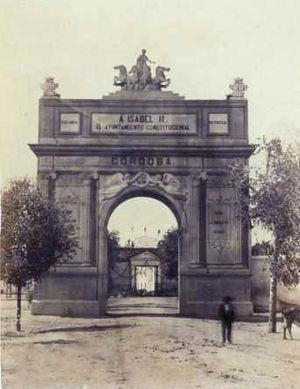
L'Arc d'Isabelle II était un arc de triomphe éphémère, aujourd'hui disparu, situé dans la ville de Cordoue, en Espagne. Ce mémorial fut construit en face de l'ancienne Puerta Nueva en 1862.
Cet article recense les arcs de triomphe construits à une époque postérieure à celle de l'Empire romain.